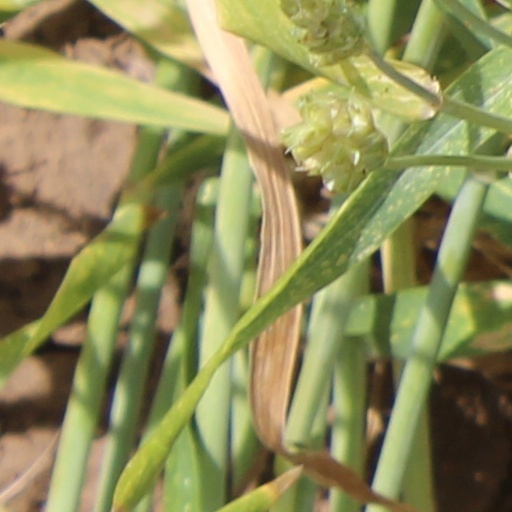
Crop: wheat